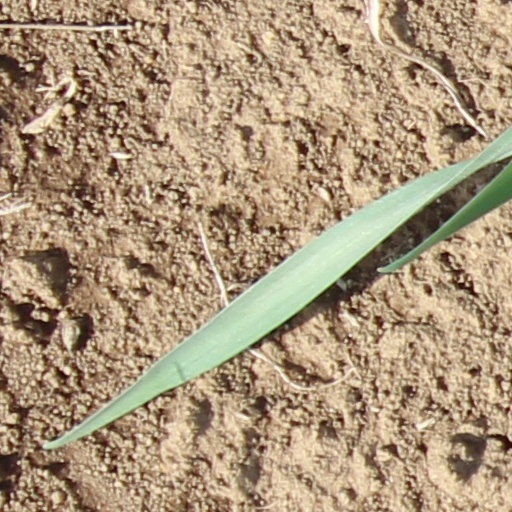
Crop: wheat